Tetiana Chornovol

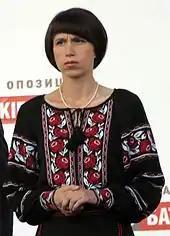
Chornovol at an opposition rally in September 2012

Chornovol has been employed by or freelanced for many Ukrainian publications focusing on politics and corruption in Ukraine. She also reported from post-Soviet armed conflicts in which UNA-UNSO volunteers participated.